Second Mexican Empire

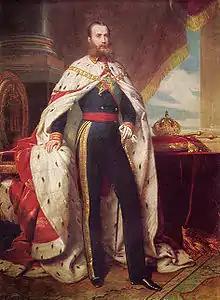
Maximilian I of Mexico by Winterhalter, 1864. This portrait hangs in Chapultepec Castle.

Post-independence Mexico was briefly a monarchy, lasting just over a year, when the emperor abdicated and went into exile, and a federated republic was established in 1824. The idea of monarchy persisted and in 1861, Mexican conservatives and emperor Napoleon III of France brokered a deal to create a new monarchy in Mexico, with Archduke Maximilian agreeing to become emperor, with the military and financial backing of France. The French army ousted Mexican President Benito Juárez from the capital and Maximilian and his wife Carlota arrived in Mexico in 1864. The regime lasted so long as French troops and money supported it but rapidly fell once Napoleon III withdrew that aid.